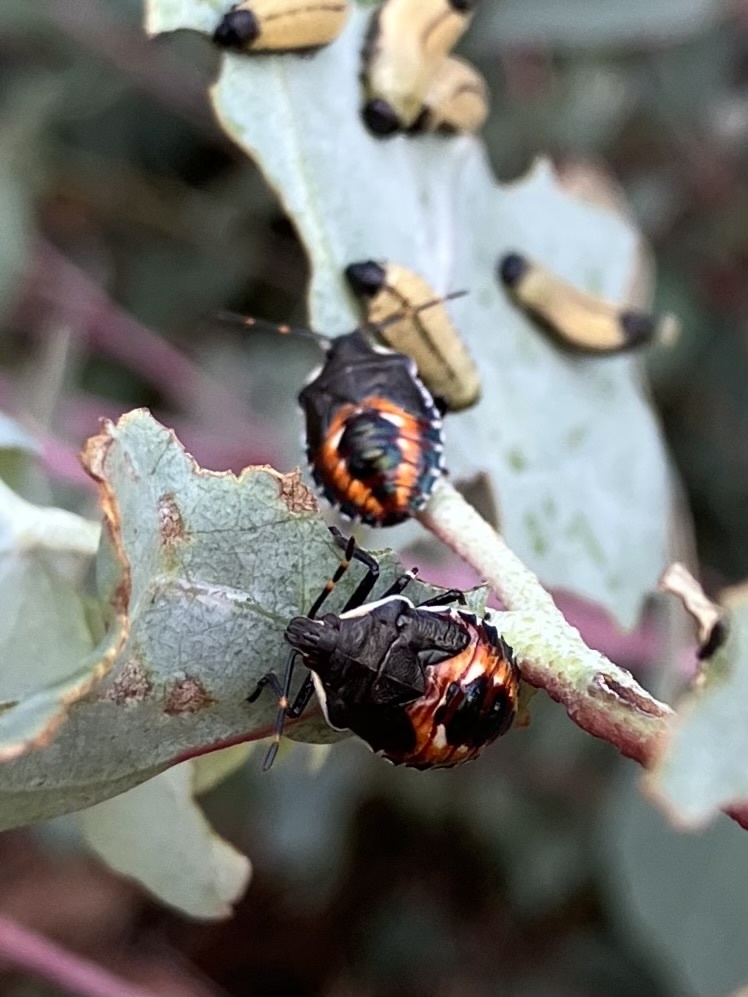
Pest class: stink_bug